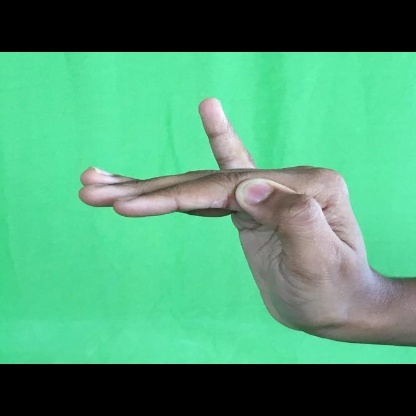
Mudra: Hamsapaksha